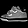
Label: Sneaker